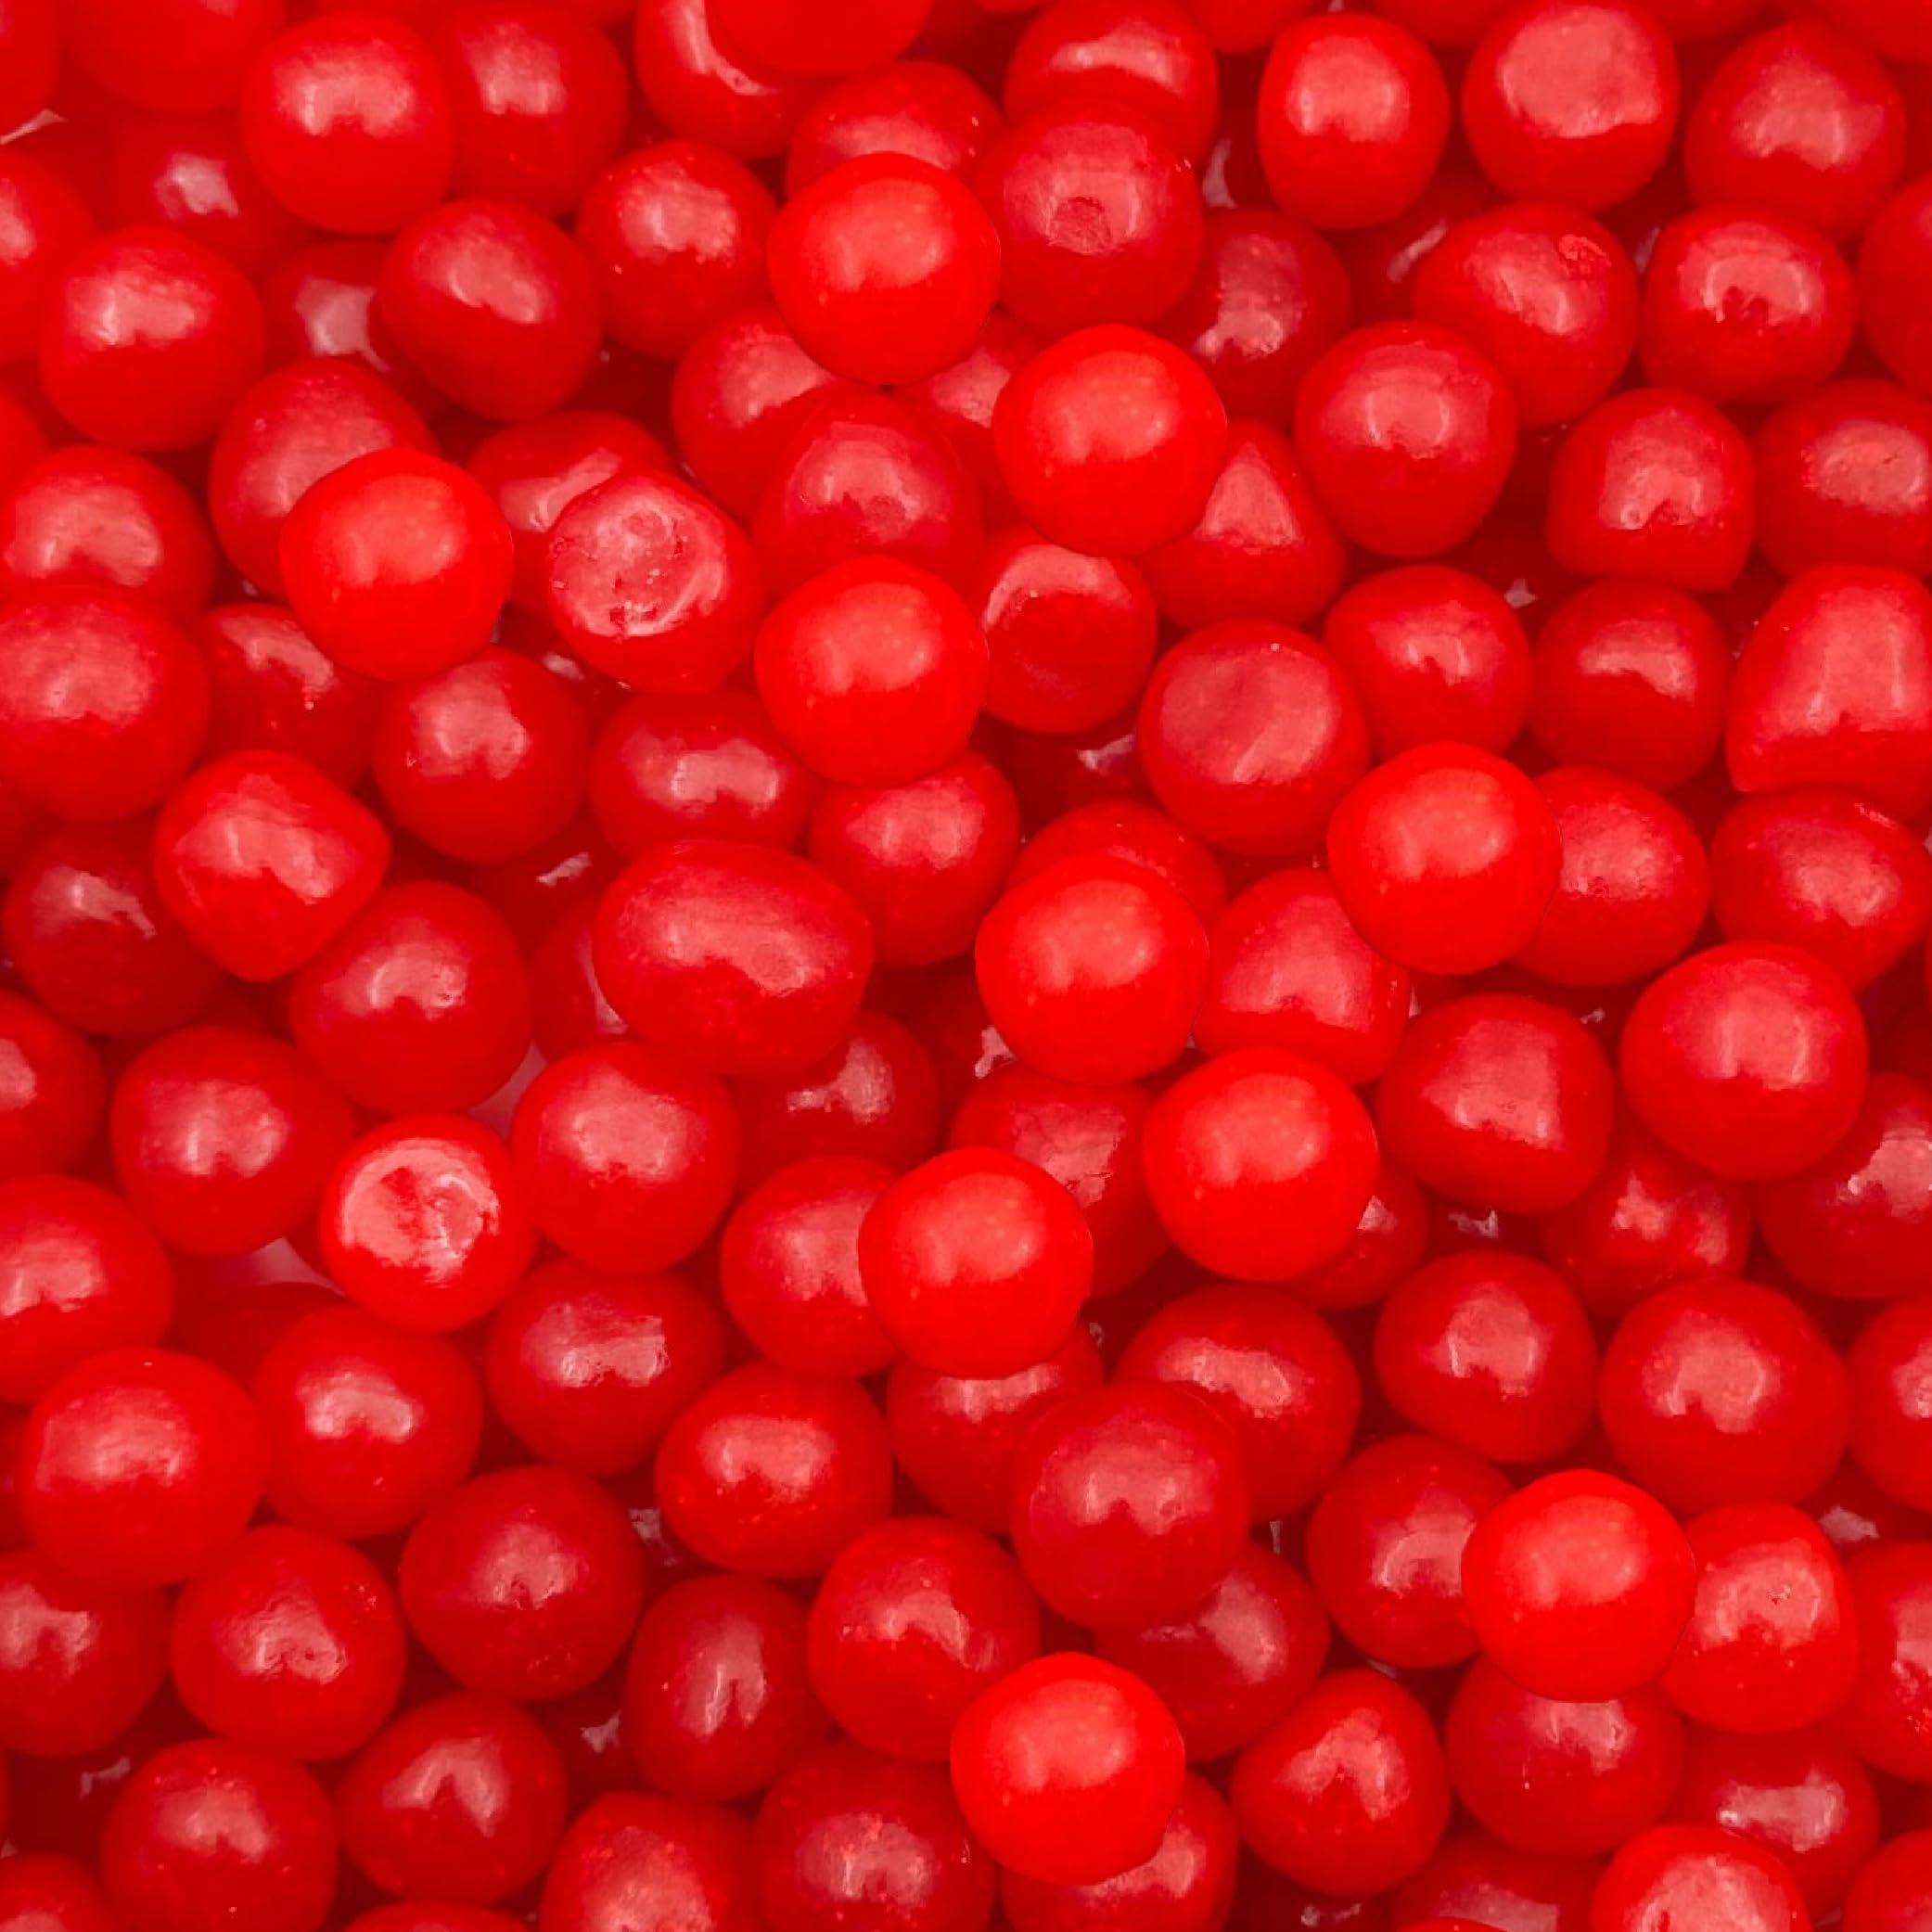
Item Name: Cherry Sours | 2-Pound Pack | Chewy Sweets | Old-Fashioned Delights
Bullet Point 1: This bulk bag holds 2 pounds of Old-Fashioned Cherry Sours Chewy Candy Balls
Bullet Point 2: Experience the perfect balance of sweetness and tartness as you sink your teeth into these classic chewy gems
Bullet Point 3: Perfect for those who appreciate a bit of zing in their sweets, our candy is a sensory adventure that captures the essence of ripe cherries at their peak
Bullet Point 4: Whether enjoyed as a personal indulgence or shared among friends, this candy is an appealing addition to any candy bowl or on-the-go treat bag
Bullet Point 5: Combine it with other candies to make your custom candy mix, use as fruity topping for desserts, and create delightful gifts or party favors
Product Description: Cherry Sours Classic Chewy Candy Balls, Old-Fashioned Delights, 2-Pound Pack
Value: 32.0
Unit: Ounce

Price: 15.99